Julio Isamit

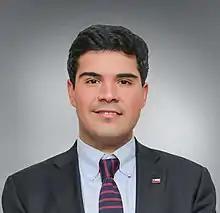
Official portrait (2019)

Julio Isamit Díaz (born 18 August 1989) is a Chilean politician and lawyer. In 2006, he was part of the Pingüino Movement (2006).